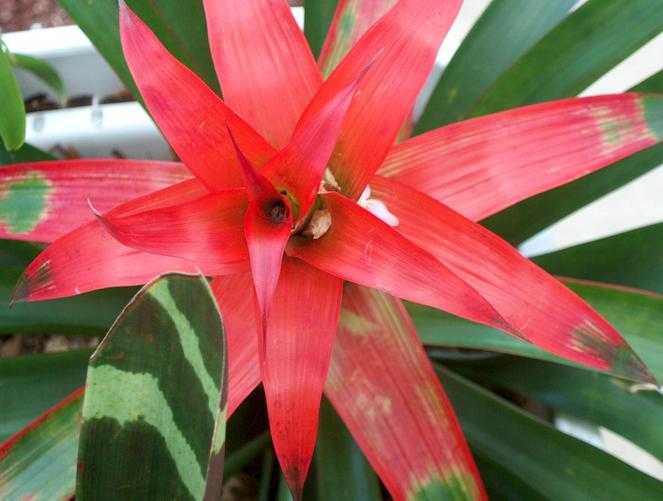
Label: bromelia